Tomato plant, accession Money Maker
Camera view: vertical (180 deg); turntable rotation: 0 degrees
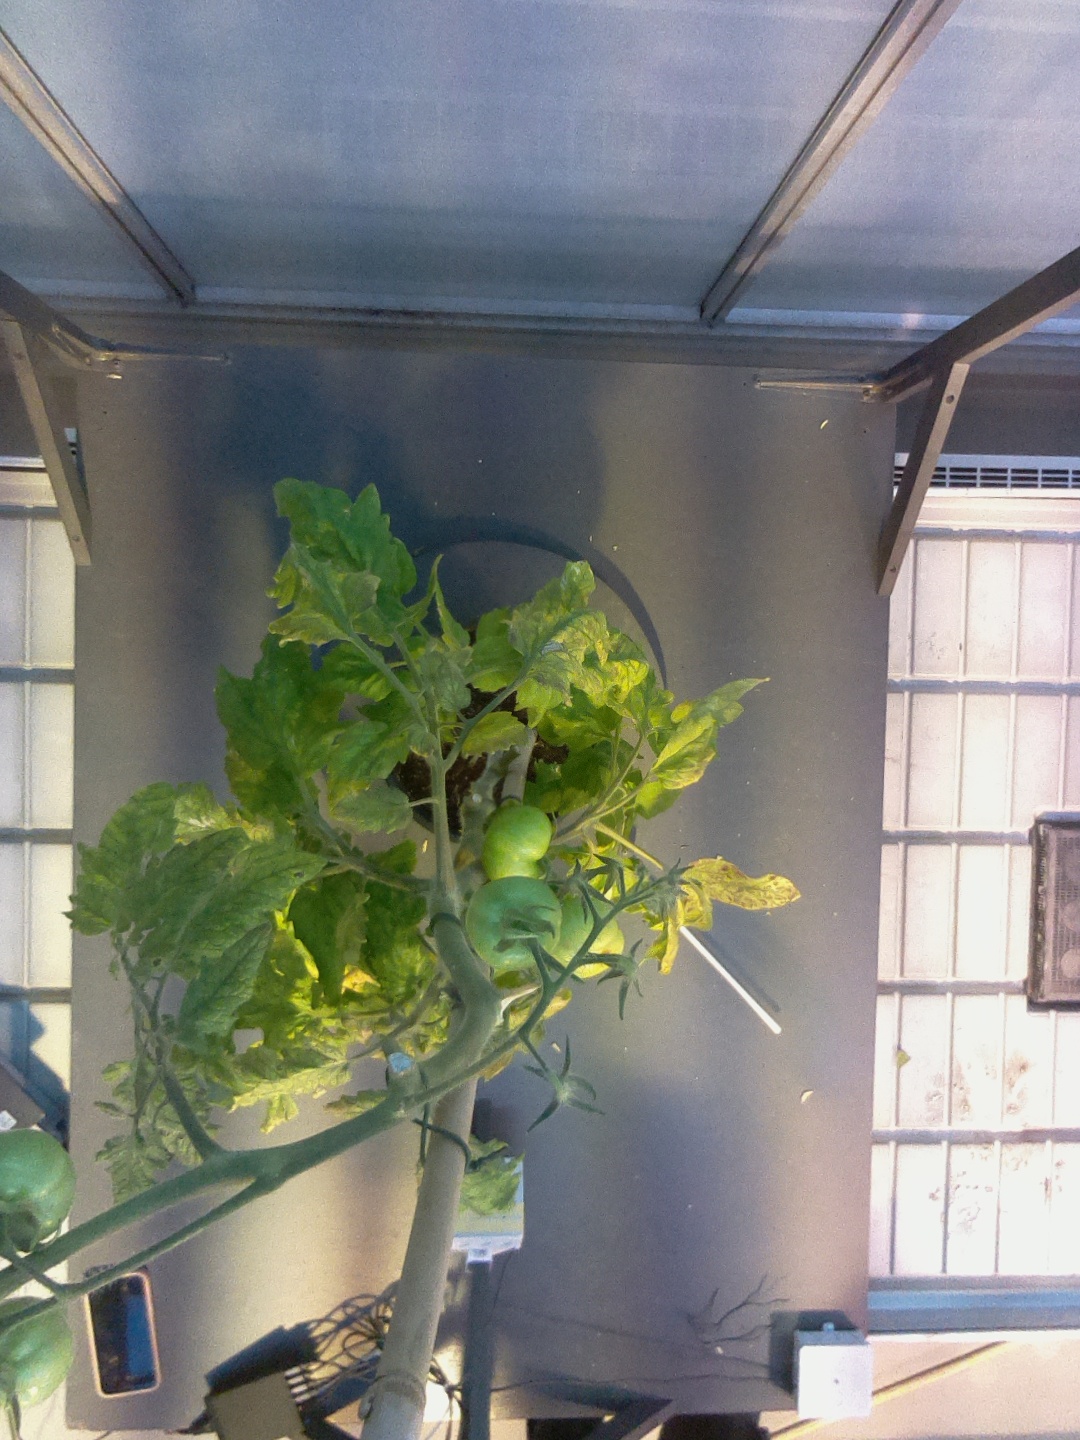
BBCH growth stage 78: 80% -90% of final fruit size